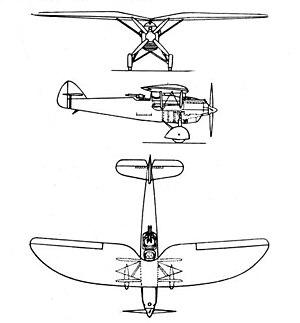
Le Dornier Do 10 est un prototype de chasseur biplace et monomoteur conçu par l'avionneur allemand Dornier Flugzeugwerke au tout début des années 1930. Il n'est construit qu'à deux exemplaires.